Hindu marriage laws in Pakistan

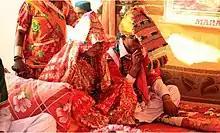
Hindu marriage in Pakistan

In Pakistan, there are two laws governing Hindu marriages. One is the Sindh Hindu Marriage Act of 2016 which is applicable in the Sindh province of Pakistan and another is the Hindu Marriage Act of 2017 which is applicable in Islamabad Capital Territory, Balochistan, Khyber-Pakhtunkhwa and Punjab provinces. However, there are no laws and amendments made to register a marriage between two Hindus- one from Sindh and another from a different Province (Islamabad Capital Territory, Balochistan, Khyber-Pakhtunkhwa and Punjab).